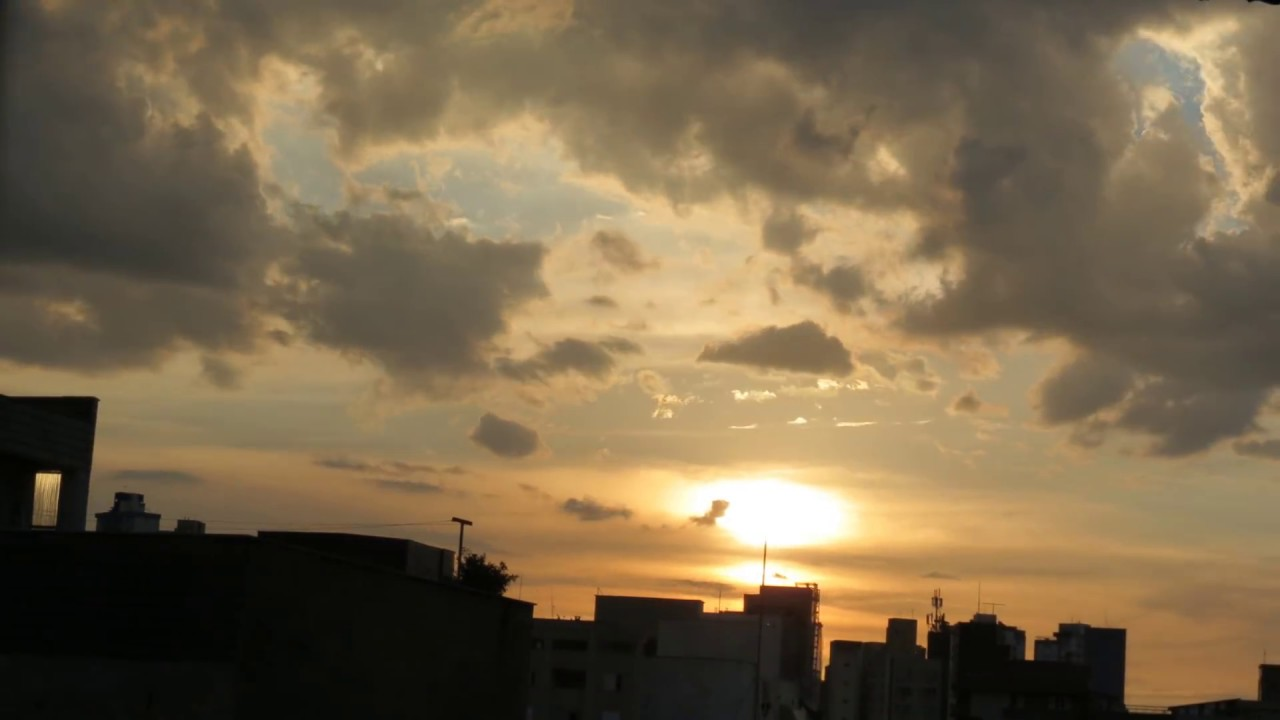
Fire: no
Smoke: no